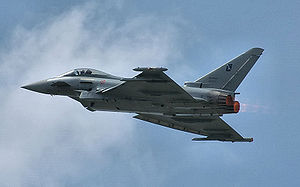
Italien / Politik / Militær / Luftvåbnet
Eurofighter Typhoon bygges af et konsortium i fire lande, hvoraf Italien er det ene.
"Italien er en republik i det sydlige Europa ved Middelhavet. Det har grænse med Frankrig i vest, Schweiz og Østrig i nord og Slovenien i øst. Italien omslutter desuden to småstater og enklaver i Italien: Vatikanstaten, der ligger i Rom, og San Marino, der ligger i Apenninerne omtrent midtvejs mellem Rom og Venedig. Italien har et samlet areal på 301.338 km², heraf landareal 294.140 km², og et mildt, tempereret middelhavsklima. På grund af landets form kaldes det Støvlelandet (på Italiensk: lo Stivale, ""Støvlen"").